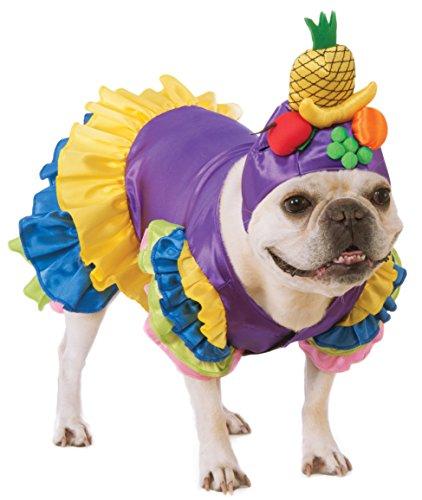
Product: Rubie's Pet Costume
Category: Pet Supplies | Dogs | Apparel & Accessories | Costumes
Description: Pet costume features a plush fruit hat and dress with layers of colorful ruffles.
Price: $19.79
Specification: Product Dimensions:         18 x 2 x 12 inches ; 8 ounces    |Shipping Weight: 8.8 ounces (View shipping rates and policies)|ASIN: B079QCZQM5|Item model number: 580661LXL_L|    #1806    in Dog Costumes